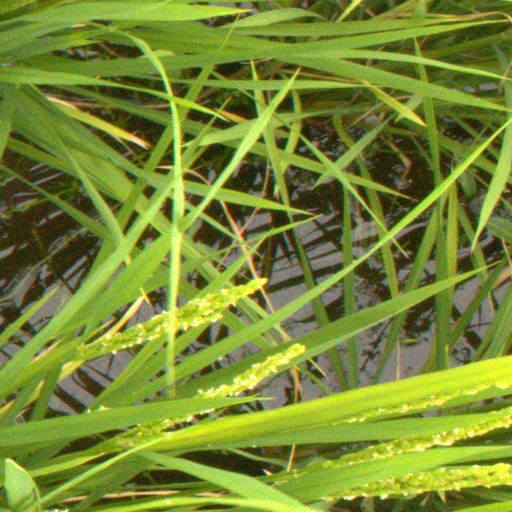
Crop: rice